Patricia Tallman

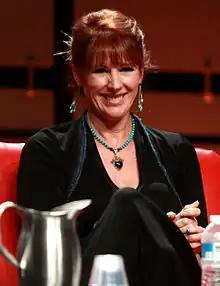
Tallman in 2013

Patricia J. Tallman (born September 4, 1957) is an American actress, stunt performer, and studio executive best known for her roles in "Night of the Living Dead", "Star Trek" and "Babylon 5". She is the former CEO and executive producer of Studio JMS.